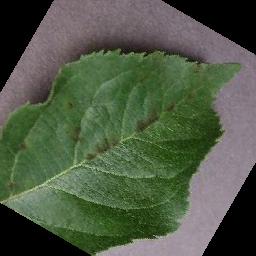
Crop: apple
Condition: scab